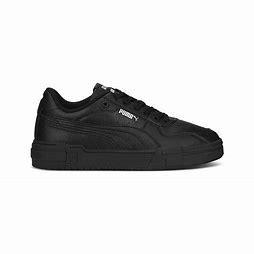
Brand: Puma
Model: Ca Pro